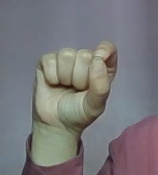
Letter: fa